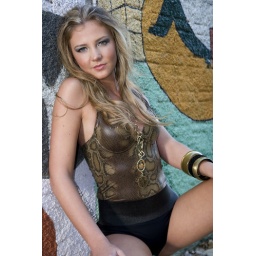
Beautiful girl in a nice beach at Brazil..Photo by Caco Weber Photography.